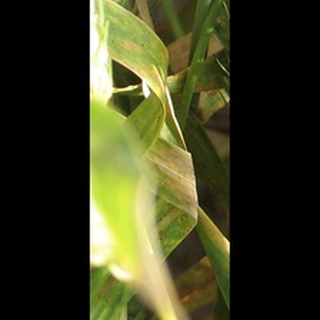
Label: wheat_brown_rust